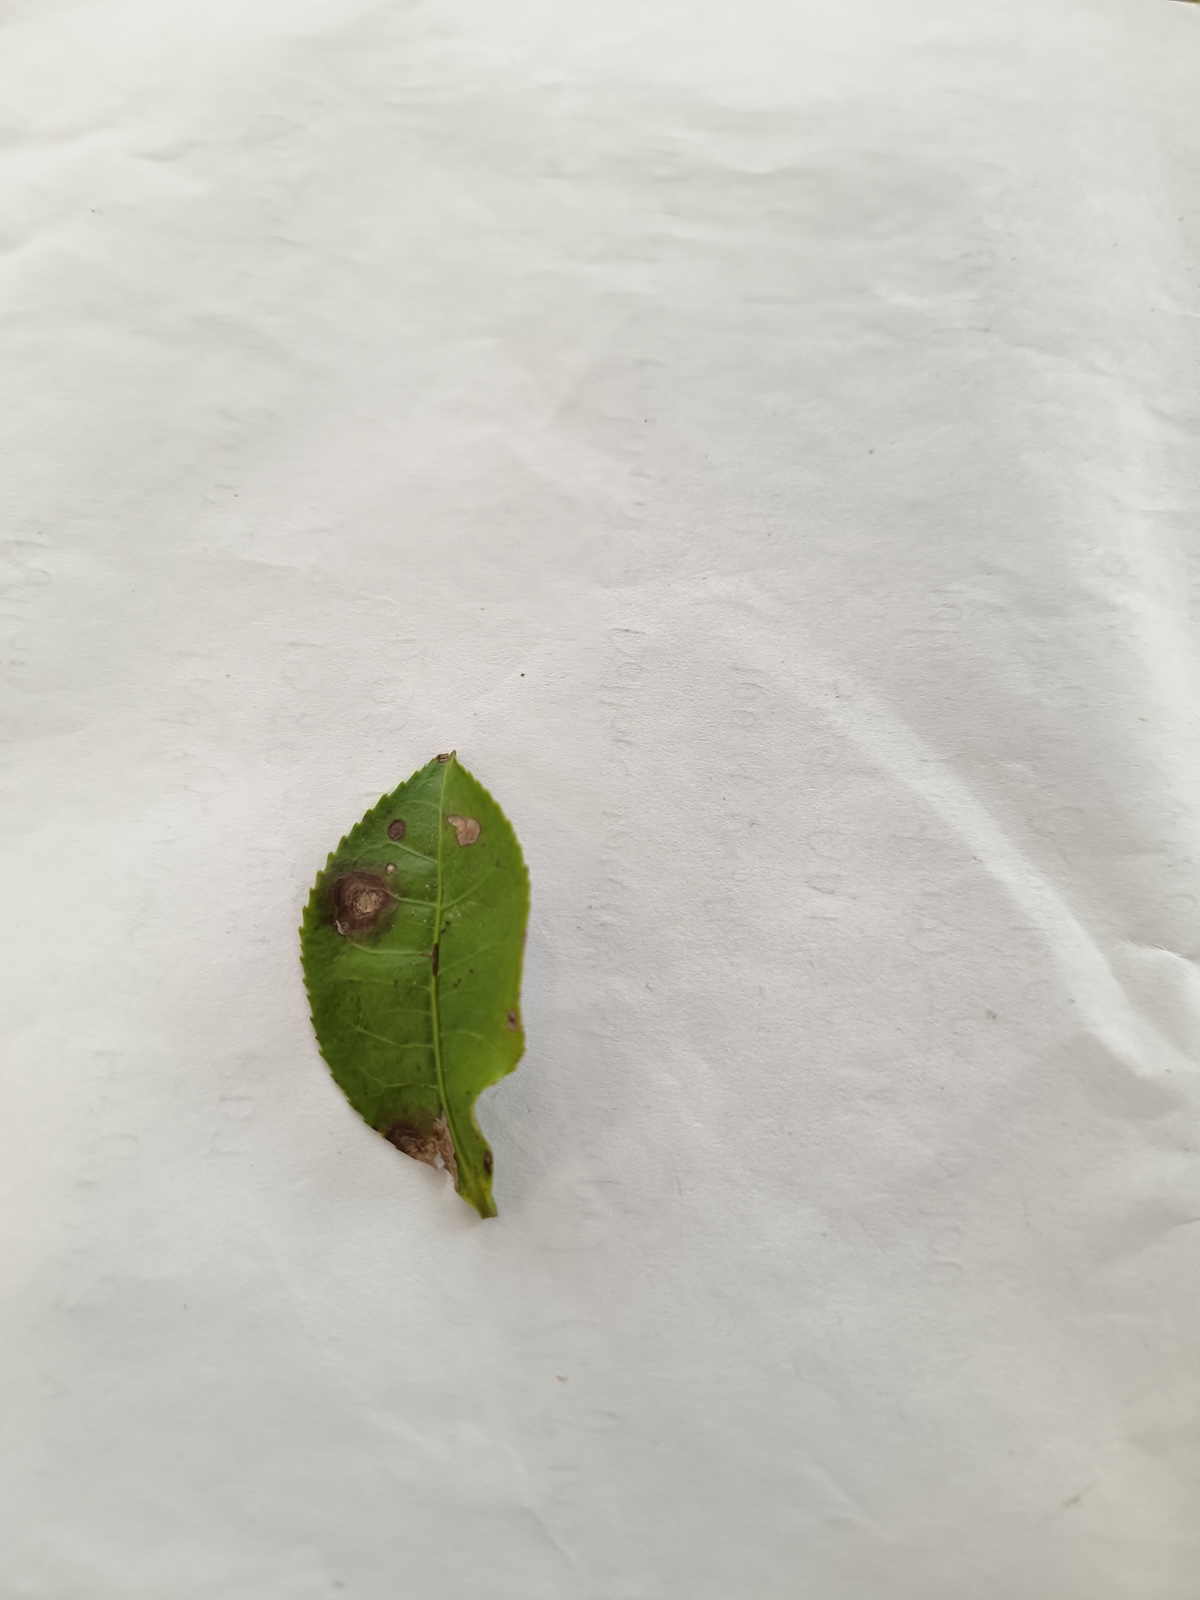
Label: Gray Blight